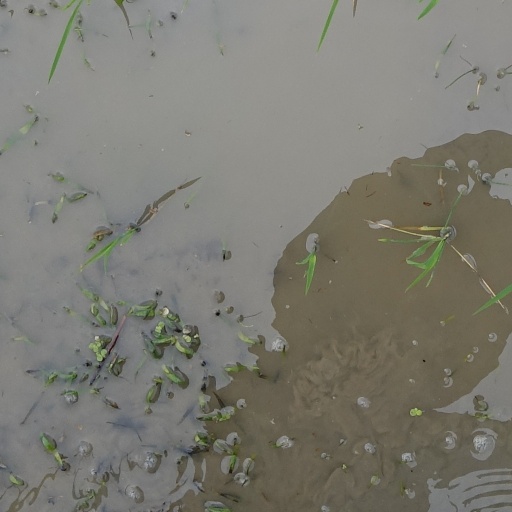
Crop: rice